Adelaide Anne Procter

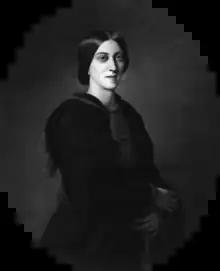
Undated portrait by Emma Gaggiotti Richards

Her literary career began when she was a teenager, her poems appearing in Charles Dickens's periodicals "Household Words" and "All the Year Round", and later in feminist journals. Her charity work and her conversion to Roman Catholicism influenced her poetry, which deals with such subjects as homelessness, poverty, and fallen women, among whom she performed philanthropic work. Procter was the favourite poet of Queen Victoria. Coventry Patmore called her the most popular poet of the day, after Alfred, Lord Tennyson. Few 20th-century critics have discussed her work because of Procter's religious beliefs, but her poetry is beginning to be re-evaluated as showing technical skill.